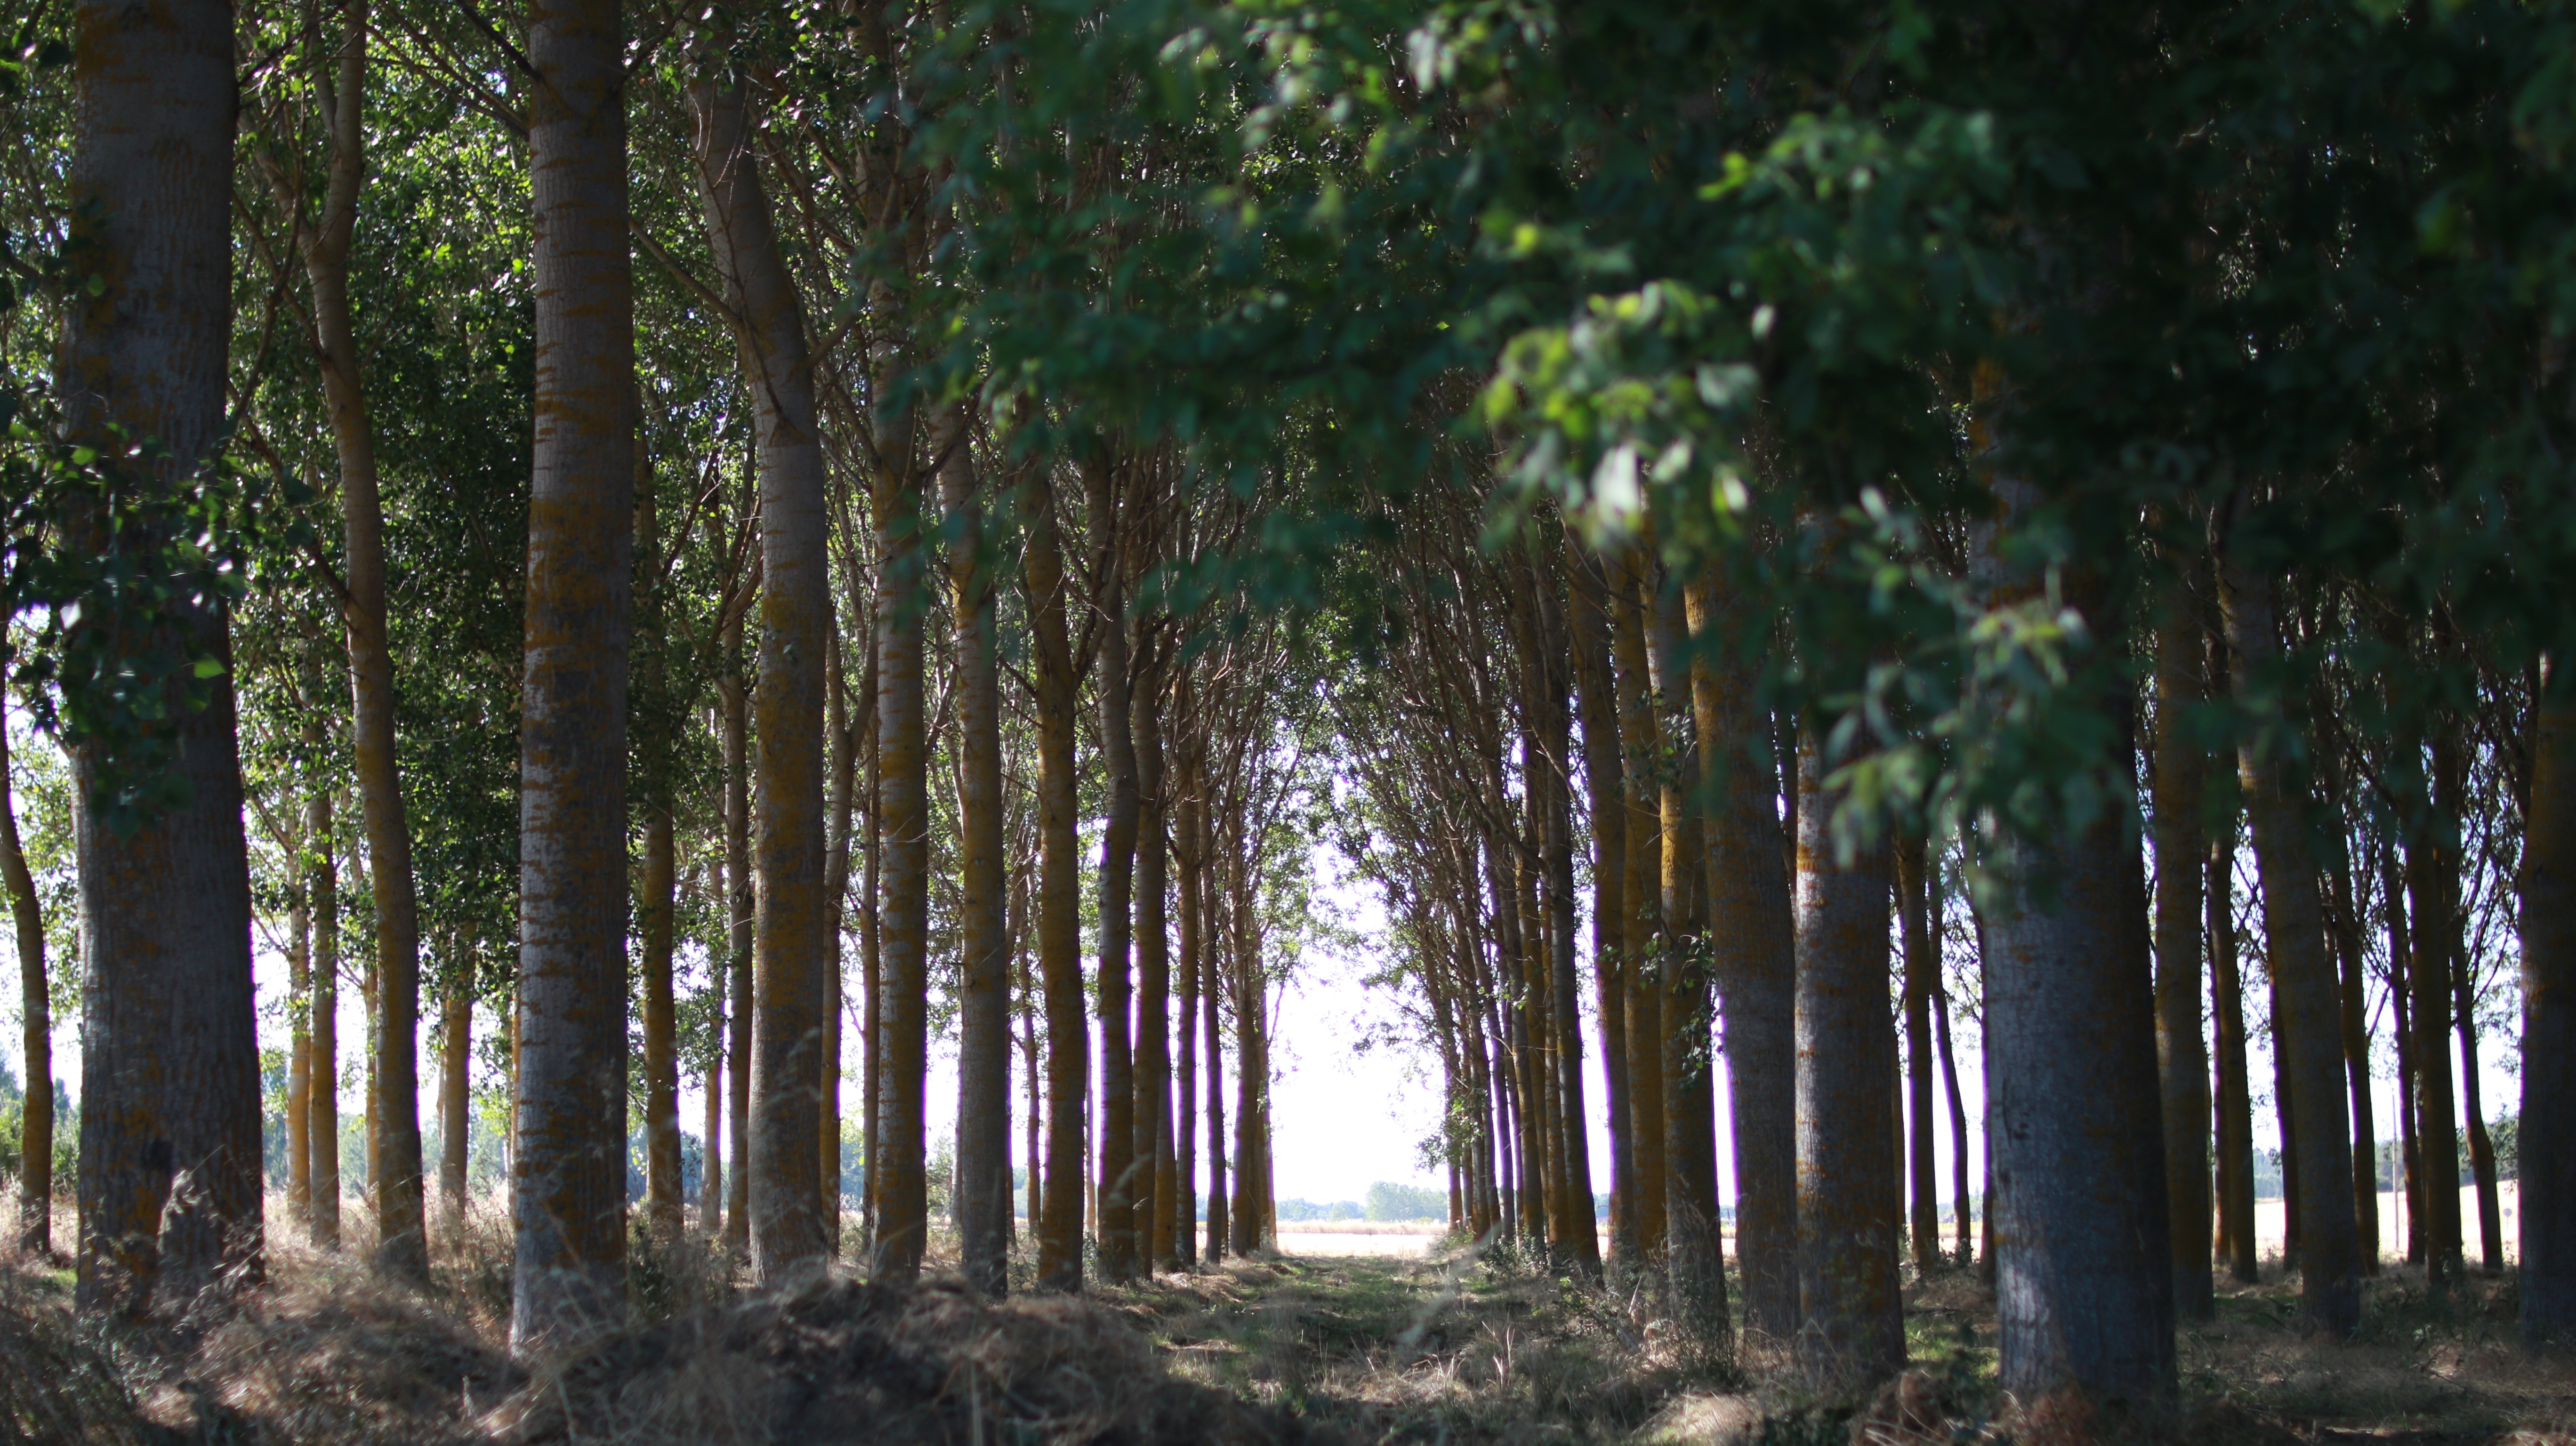
tree, forest, branch, plant, sunlight, leaf, spruce, deciduous, wetland, plantation, grove, woodland, habitat, ecosystem, biome, old growth forest, natural environment, woody plant, temperate broadleaf and mixed forest, temperate coniferous forest, land plant